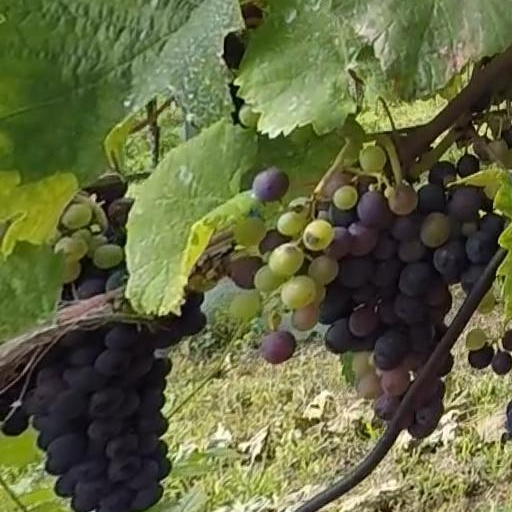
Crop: grape